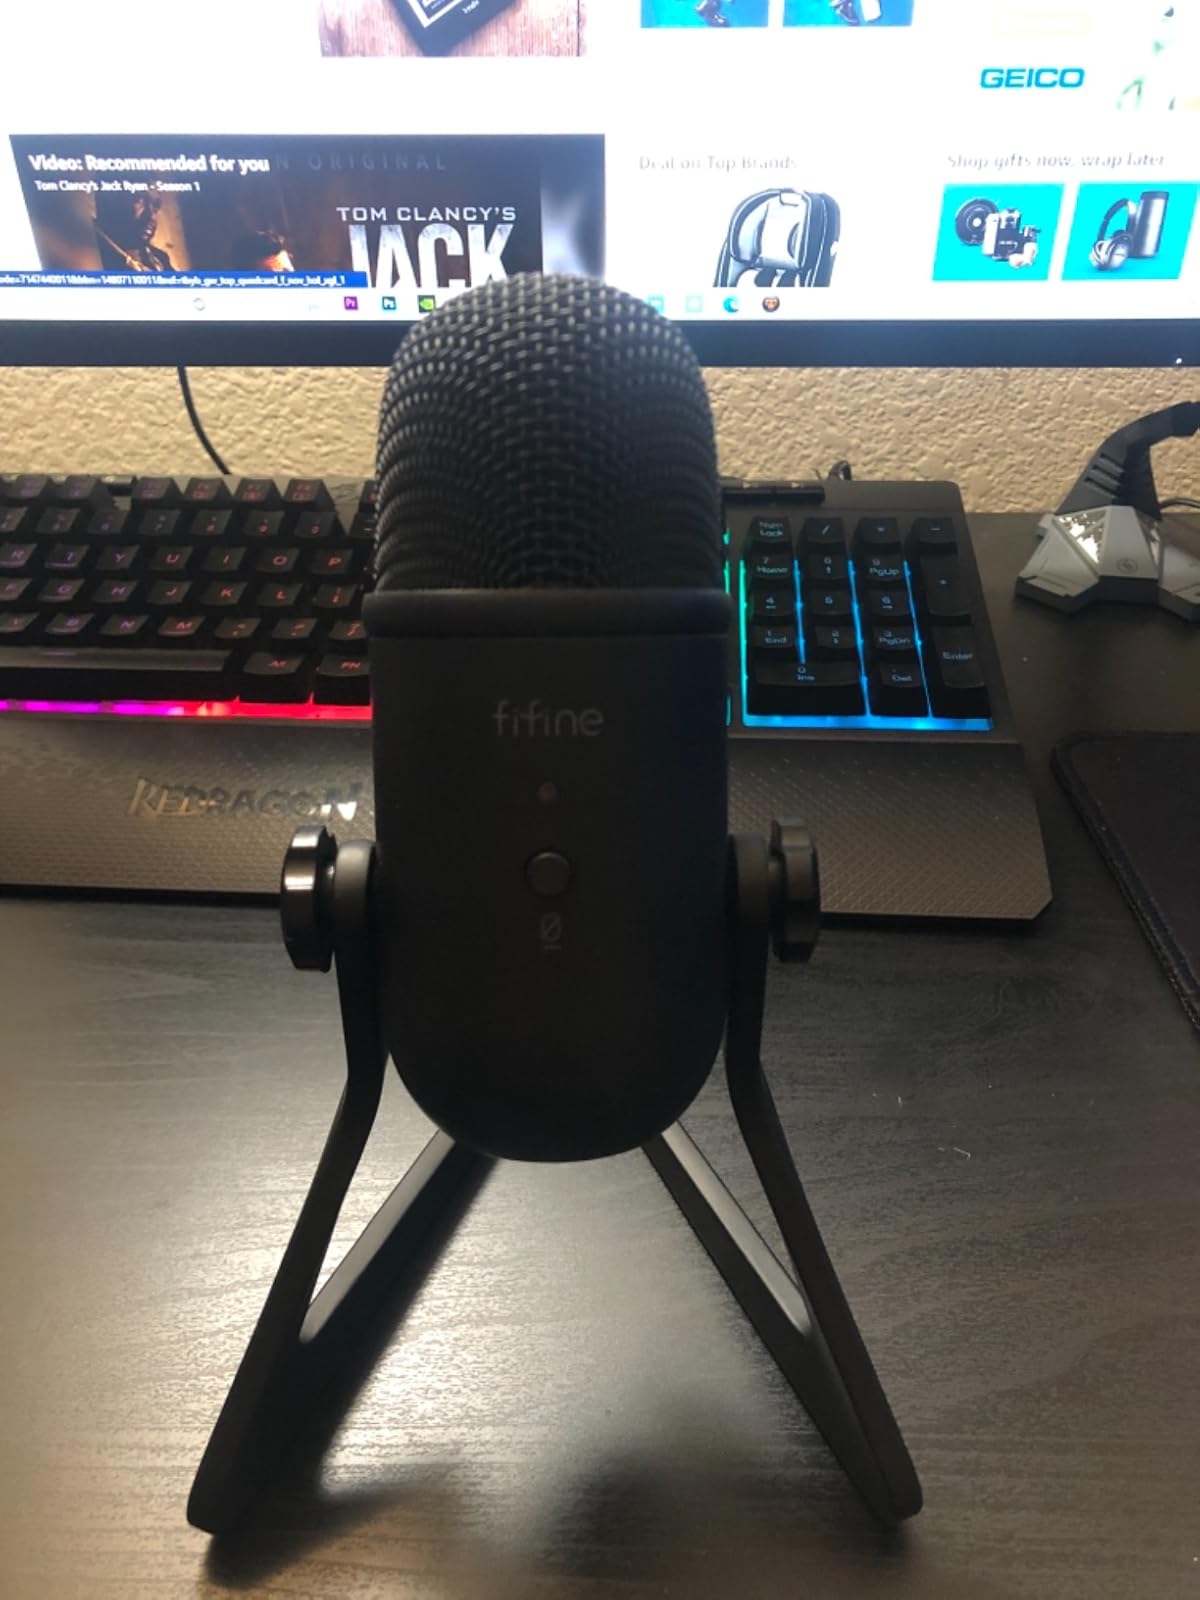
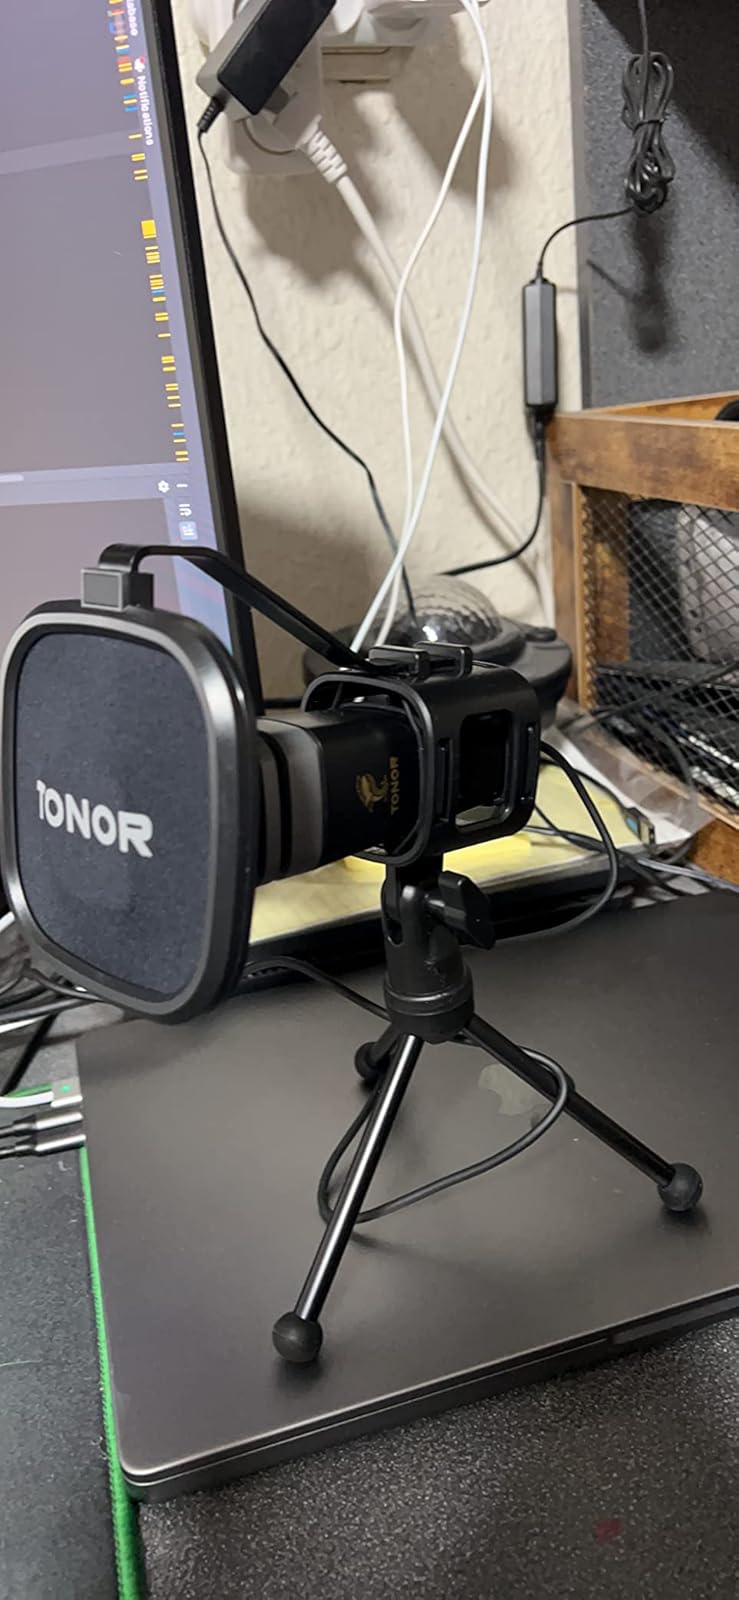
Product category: microphone
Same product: no